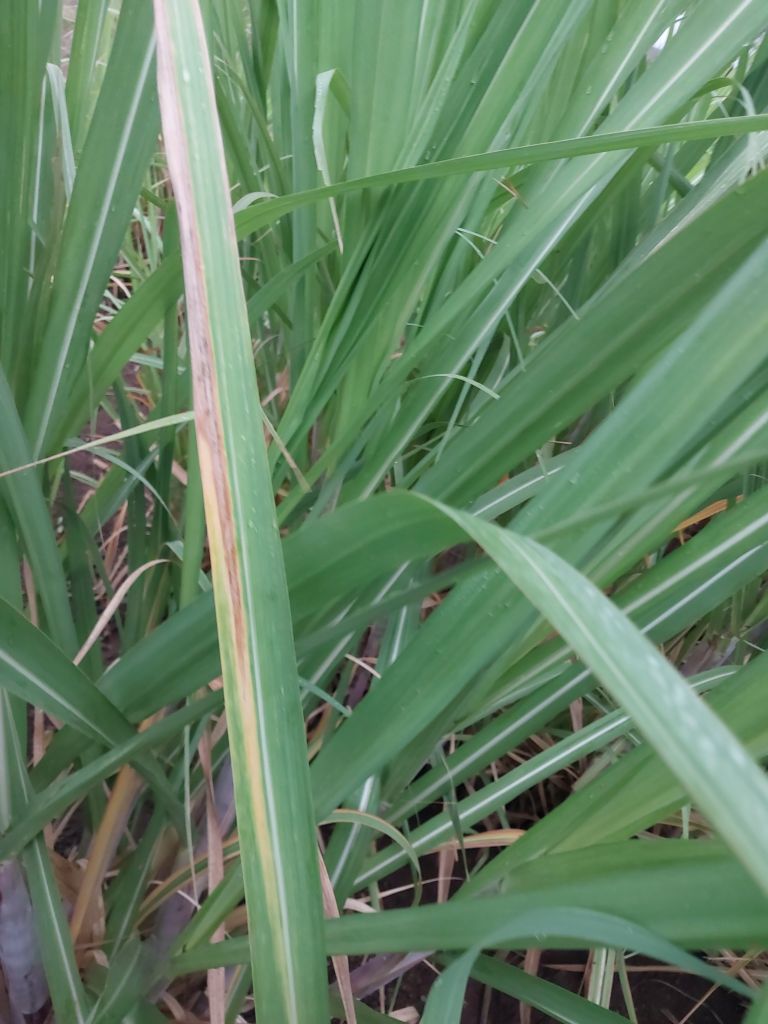
Label: Banded Chlorosis